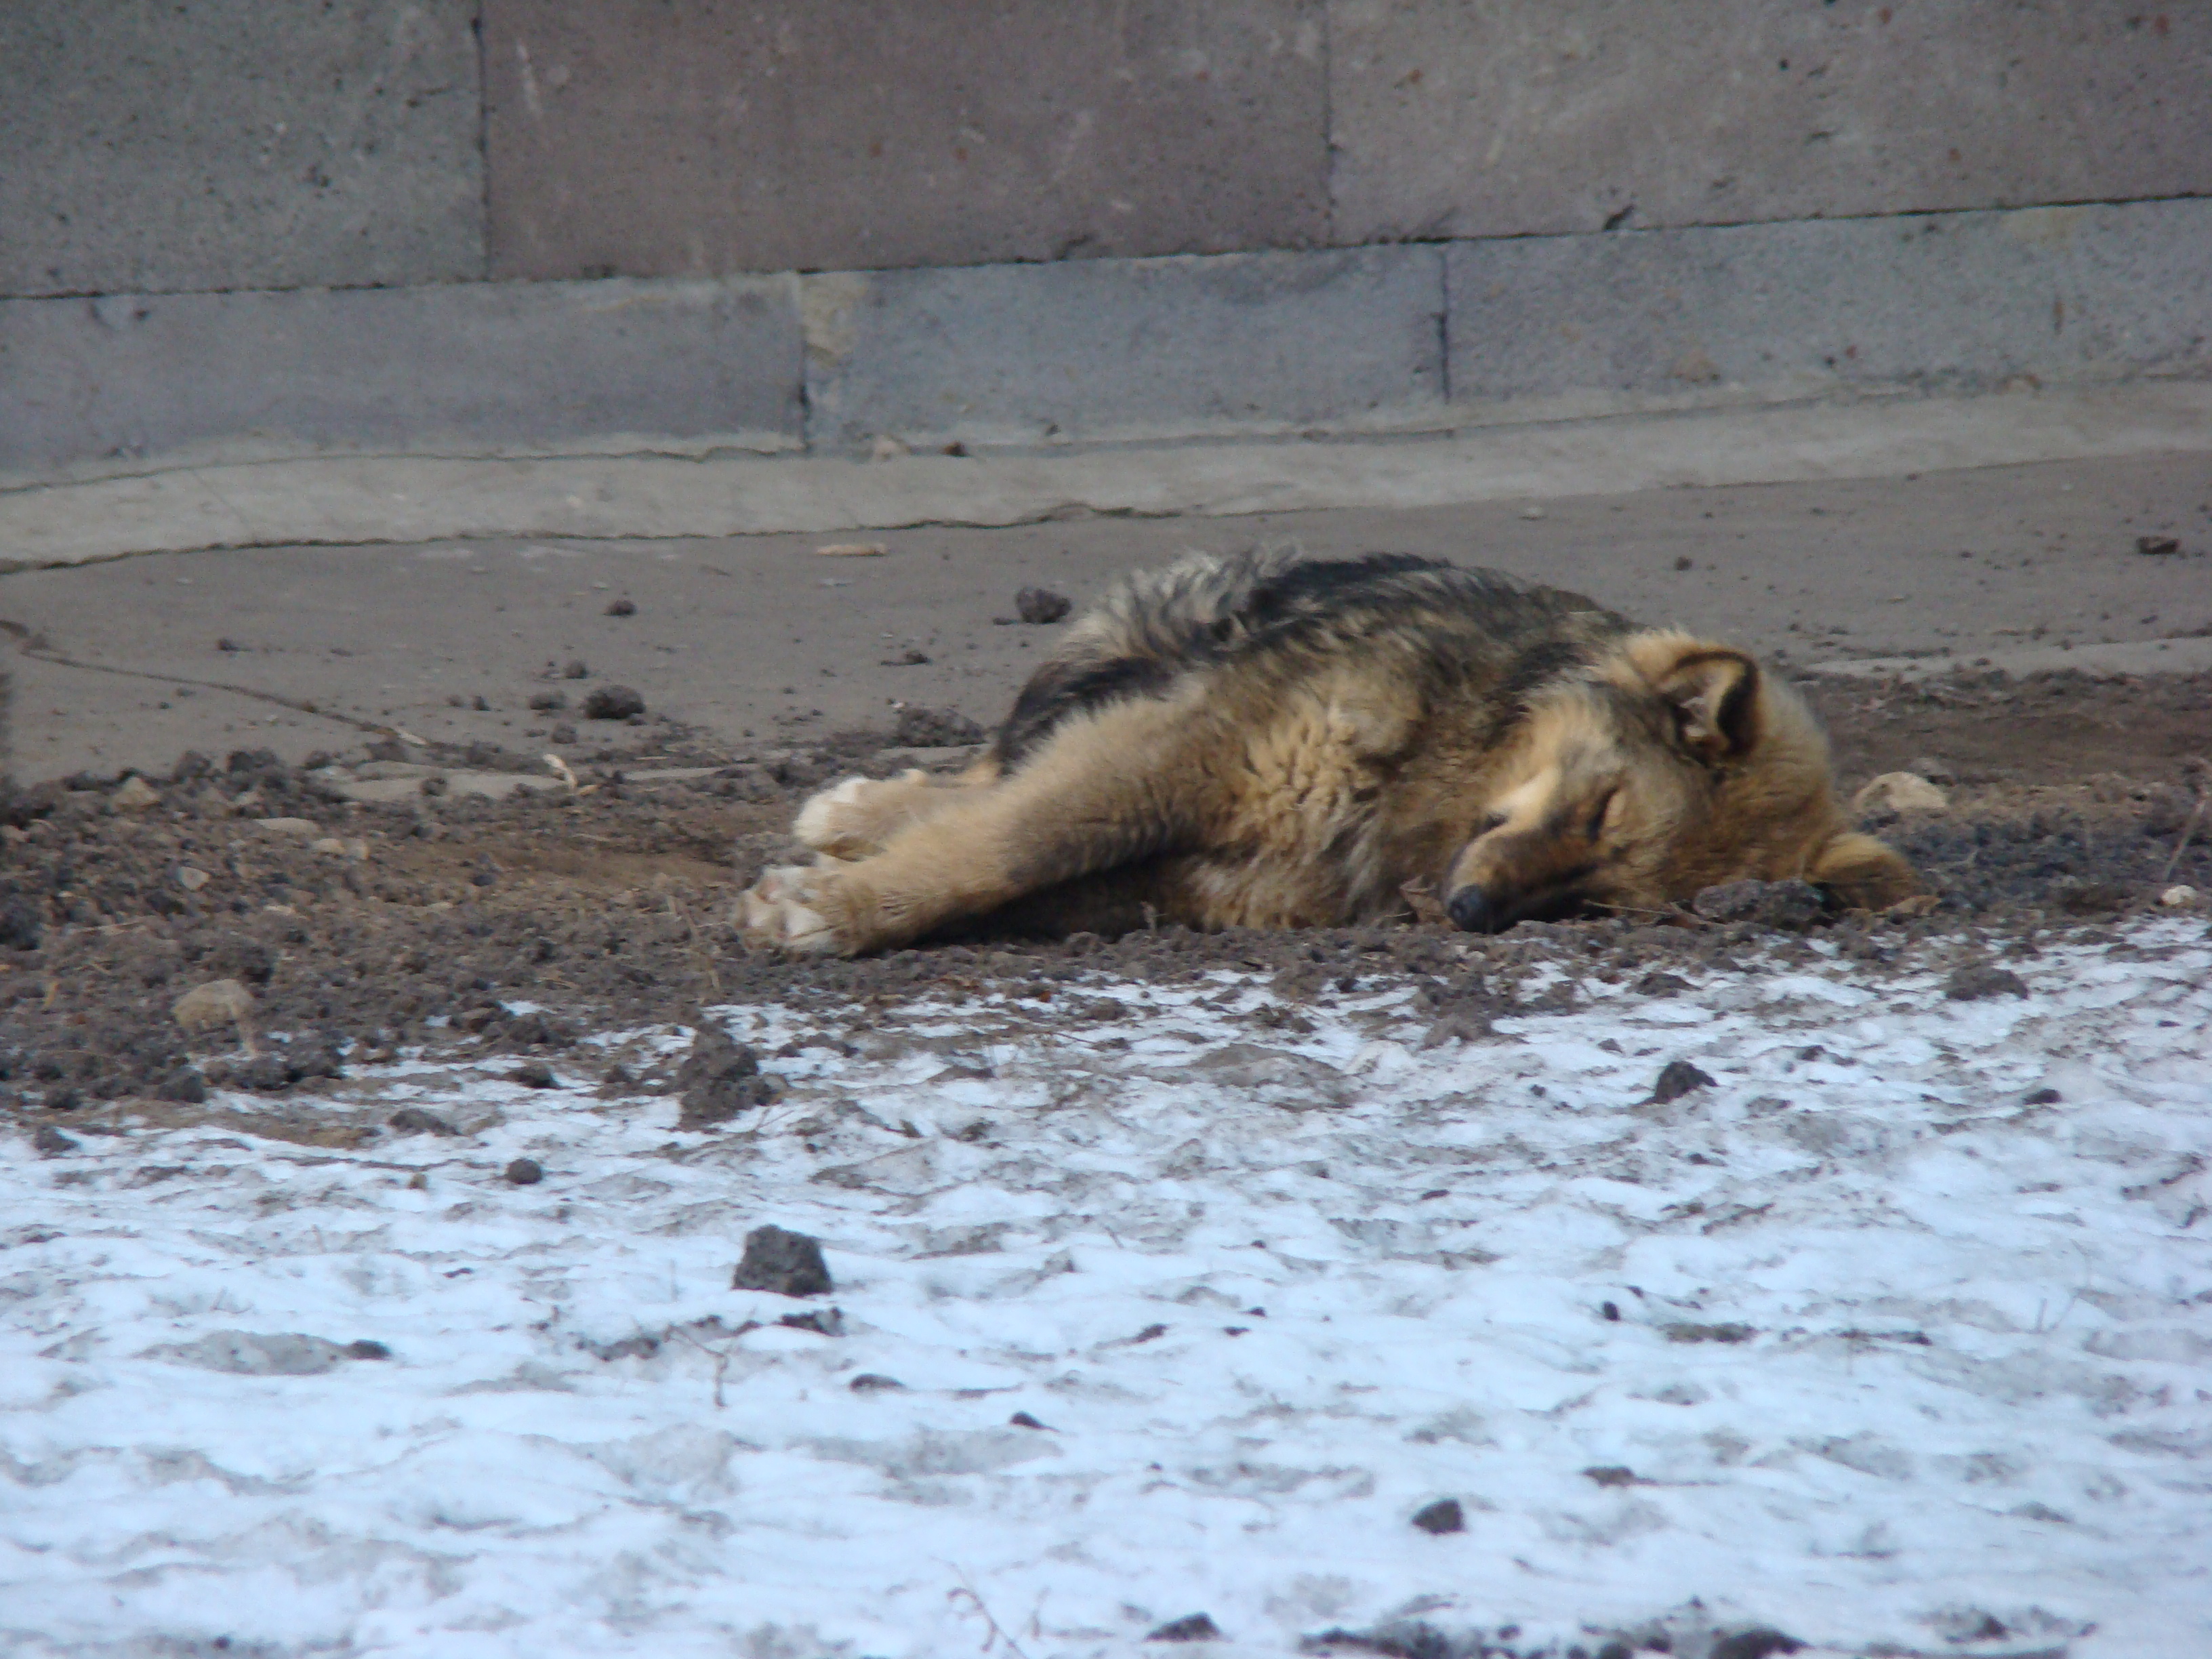
dog, wildlife, pet, mammal, pets, dogs, animals, vertebrate, sony, dsc, h9, straydogs, streetdogs, dsch9